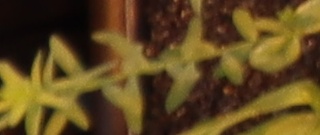
Label: Flax